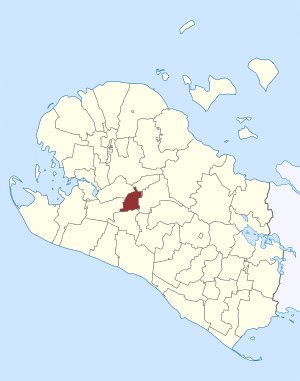
Gurreby Sogn
Sognets placering
Gurreby Sogn var et sogn i Lolland Vestre Provsti. Sognet lå i Lolland Kommune. Indtil kommunalreformen i 2007 lå det i Højreby Kommune og indtil kommunalreformen i 1970 lå det i Lollands Sønder Herred. I Gurreby Sogn ligger Gurreby Kirke.